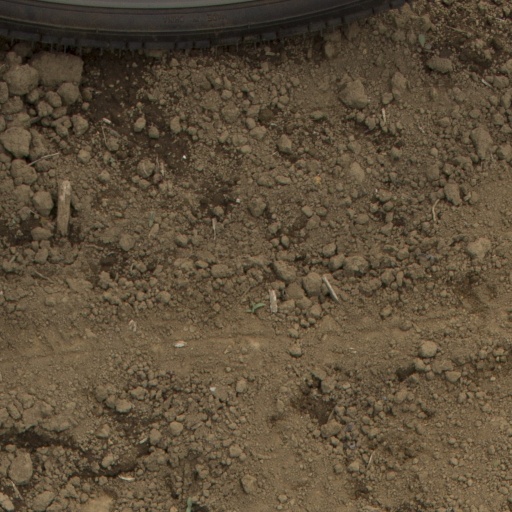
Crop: Jerusalem artichoke